Dyle et Bacalan DB-10

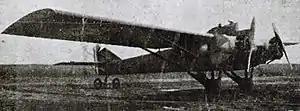

The Dyle et Bacalan DB-10 was a heavy night bomber, designed in France and flown in 1926. It was a twin engine, high wing, metal frame monoplane, distinguished by a very thick centre section wing which formed the forward fuselage and housed the engines.